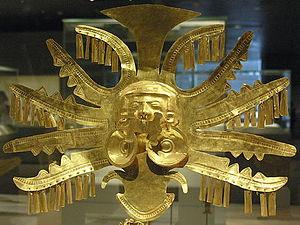
L’histoire de la Colombie commence il y a plus de 20 000 ans. Différentes civilisations amérindiennes se développent dès cette époque, dont la plus influente est celle du peuple Chibcha. Celui-ci domine le centre du pays lorsque Christophe Colomb « découvre » l'Amérique en 1492.